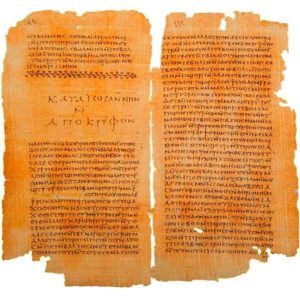
Évangile selon Thomas et le Livre des secrets de Jean (Apocryphe de Jean), Codex II des manuscrits de Nag Hammadi. Textes gnostiques des premiers chrétiens.Русский: Евангелие от Фомы и Тайная книга Иоанна (Апокриф Иоанна), Кодекс II Рукописи Наг-Хаммади. Раннехристианские гностические тексты.
L’évangile selon Thomas est un évangile qui ne comporte que des paroles attribuées à Jésus. Il a probablement été écrit en grec et contient des logia peut-être antérieurs à l'écriture des plus anciens évangiles canoniques. Il a par la suite été déclaré apocryphe par la Grande Église au point de totalement disparaître. Contrairement aux autres apocryphes rejetés pour l'absence de message spirituel de leurs anecdotes, il ne contient guère d'anecdotes ni de narratif et consiste presque exclusivement en messages spirituels.